Gojira (band)

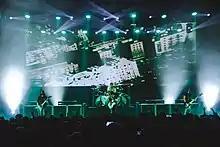
Spirituality, philosophy, and human domination over his environment are among the themes addressed in Gojira's songs

Gojira began its three-to-four-year Magma world tour in Europe and at a number of summer music festivals, followed by a 27-date headlining tour of North America with Tesseract as the opening act from mid-July through October 2016. By this time, Gojira had made seventeen US tours. The band began their UK and European arena tour in November and December with Alter Bridge, Volbeat and Like a Storm. A November 2016 "Metal Hammer" article said that Gojira had "emerged as one of the most important metal outfits on the planet", with a "loyal, passionate, fiercely evangelical fanbase". In mid-November, the band appeared on a live broadcast of the BBC Radio 1 Rock Show at London's Maida Vale Studios. Kirk Hammett later called "Magma" "an incredible piece of art".